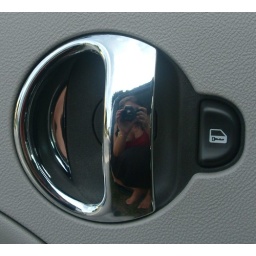
BE the person you see when you look in the mirror